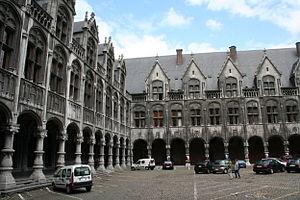
Liège (Belgique), la grande cour du Palais des Princes-Évêques (XVIe siècle).